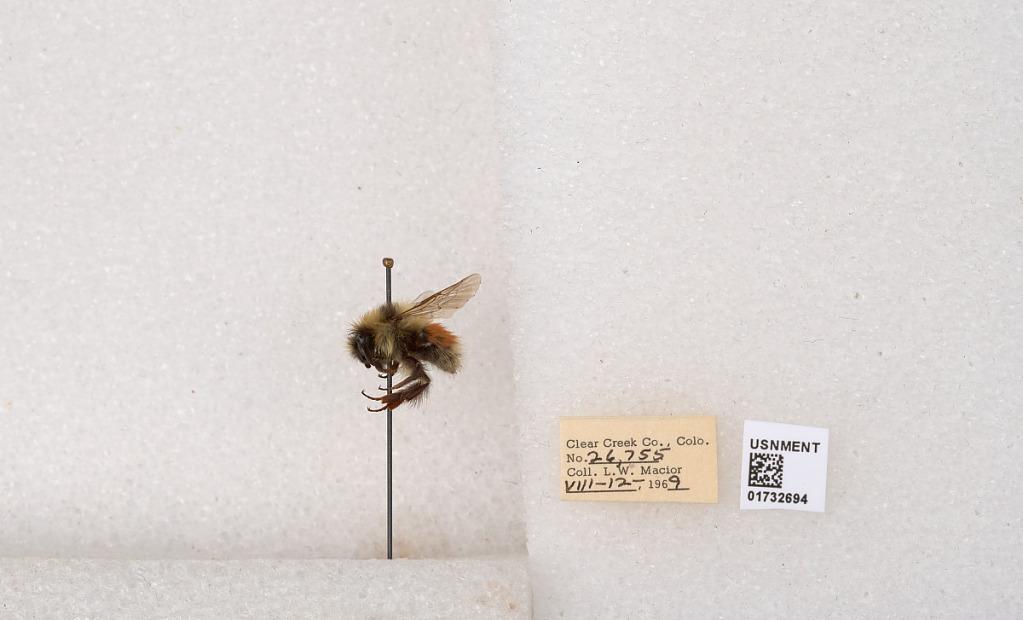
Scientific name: Bombus (Pyrobombus) sylvicola Kirby
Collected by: L. Macior
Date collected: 1969-8-12
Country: United States
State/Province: Colorado
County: Clear Creek
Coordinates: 39.7006, -105.694